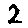
Label: 2